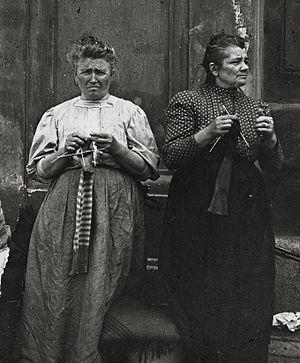
Comme le tissage, le tricot est une technique utilisée pour fabriquer une étoffe à partir d'un fil. Le tricot est constitué de boucles, appelées mailles, passées l'une dans l'autre. Les mailles actives sont tenues sur des aiguilles jusqu'à ce qu'elles puissent être bloquées par le passage d'une nouvelle maille à travers elles.